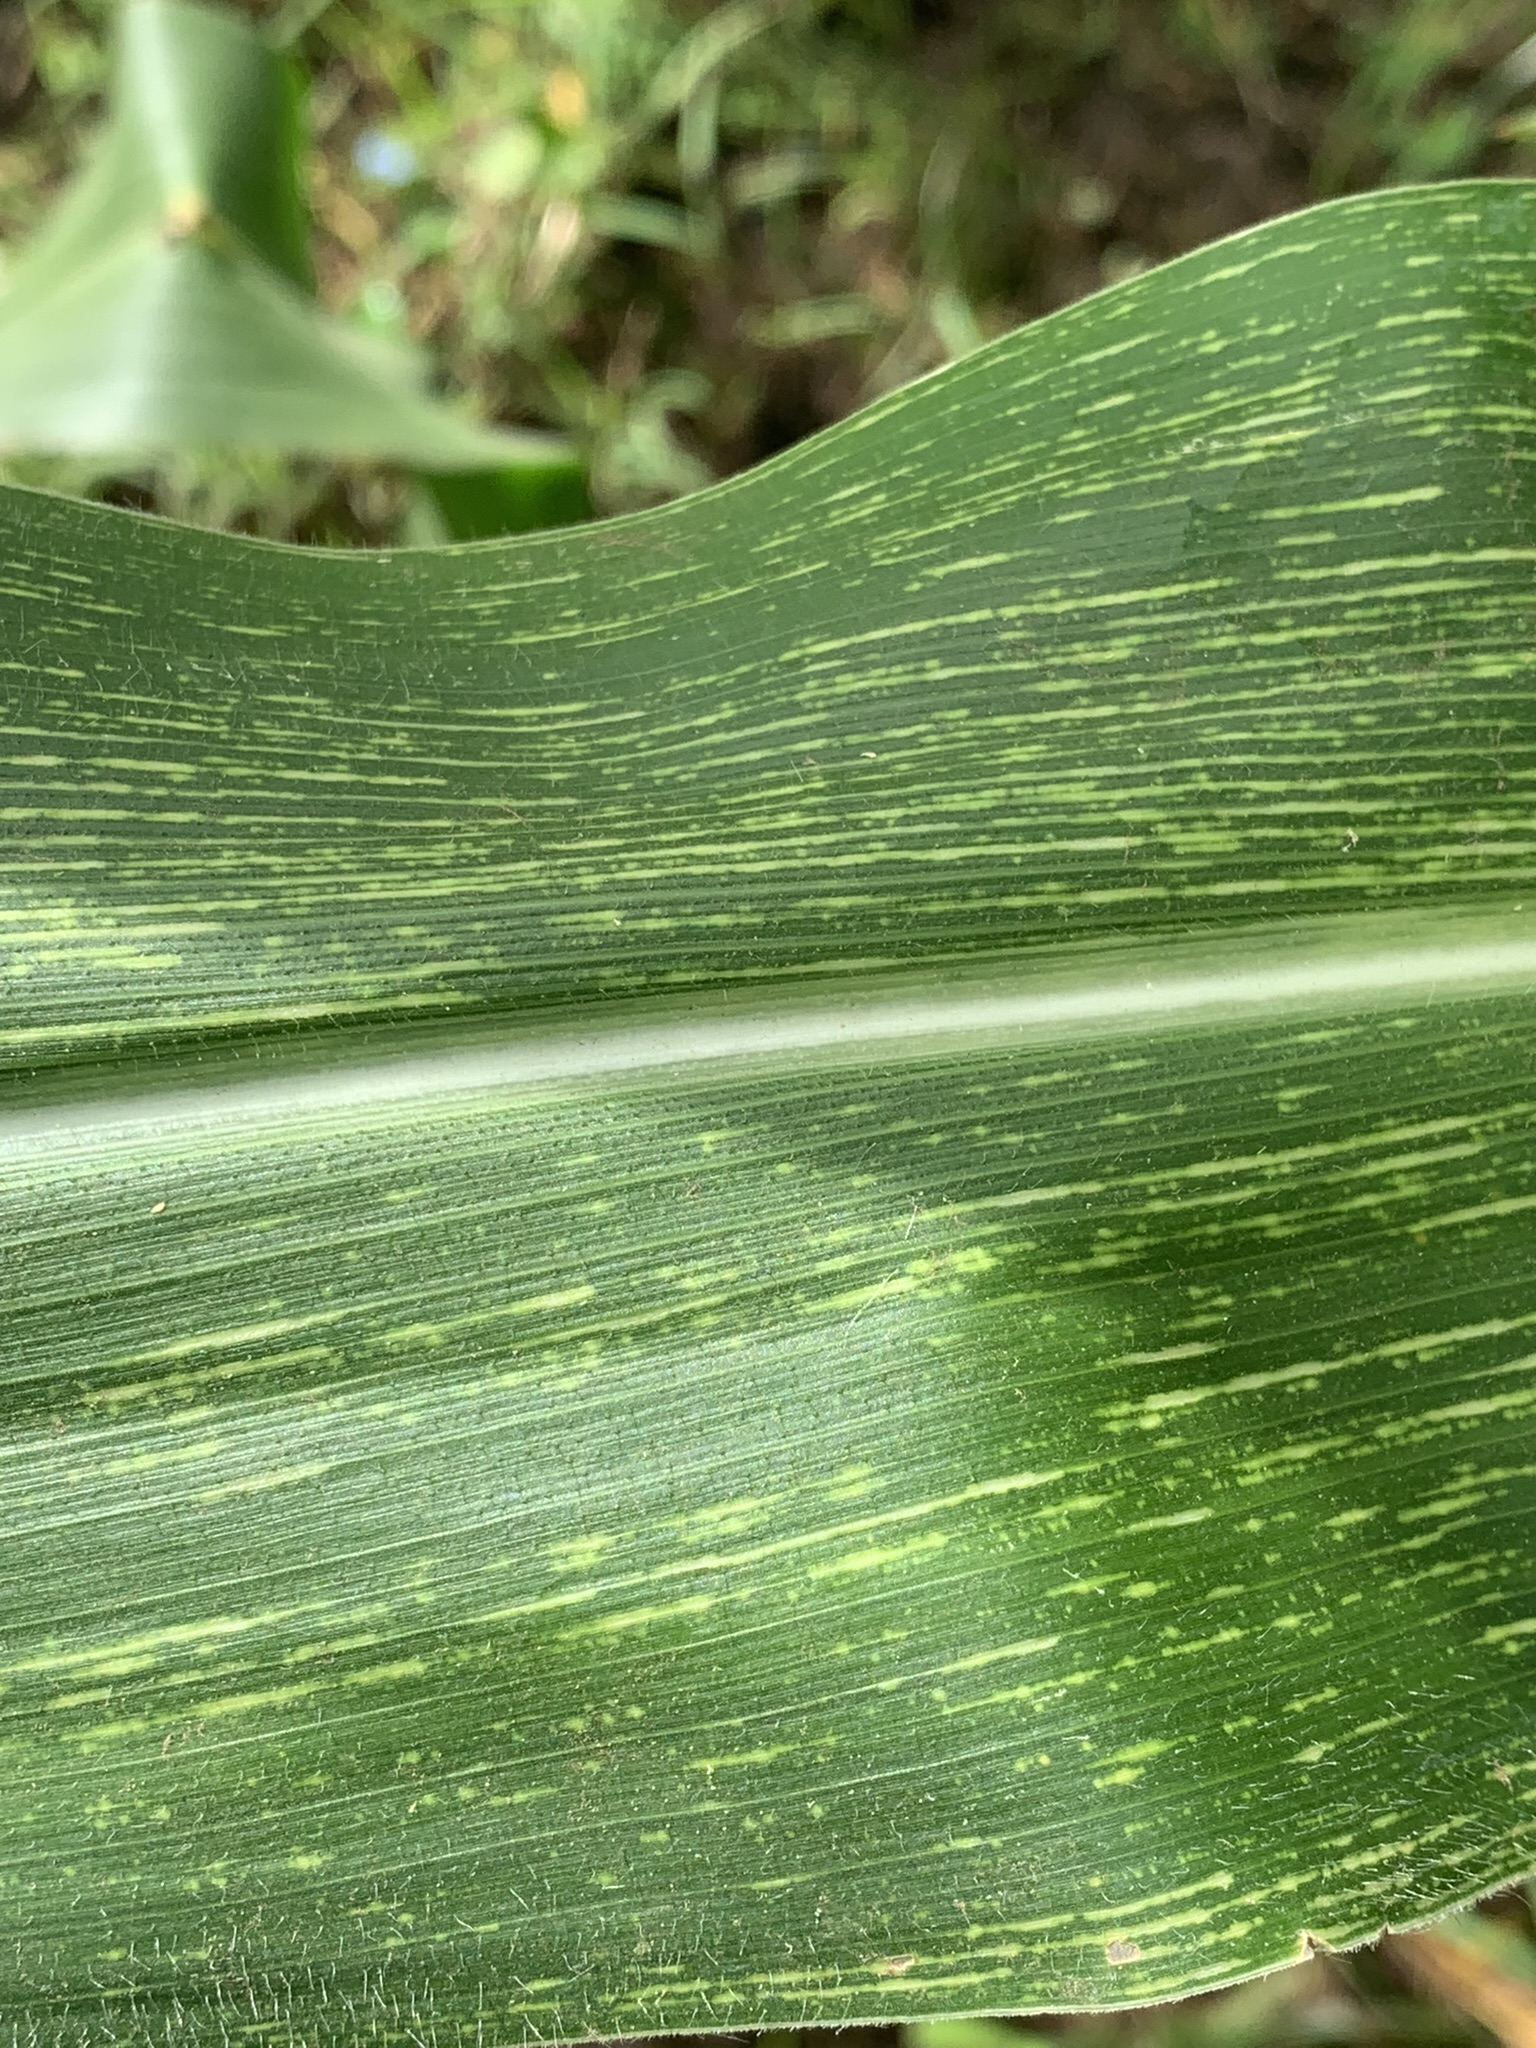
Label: MSV